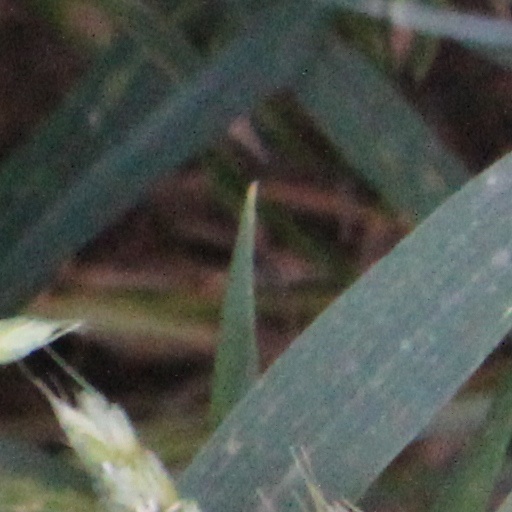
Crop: wheat